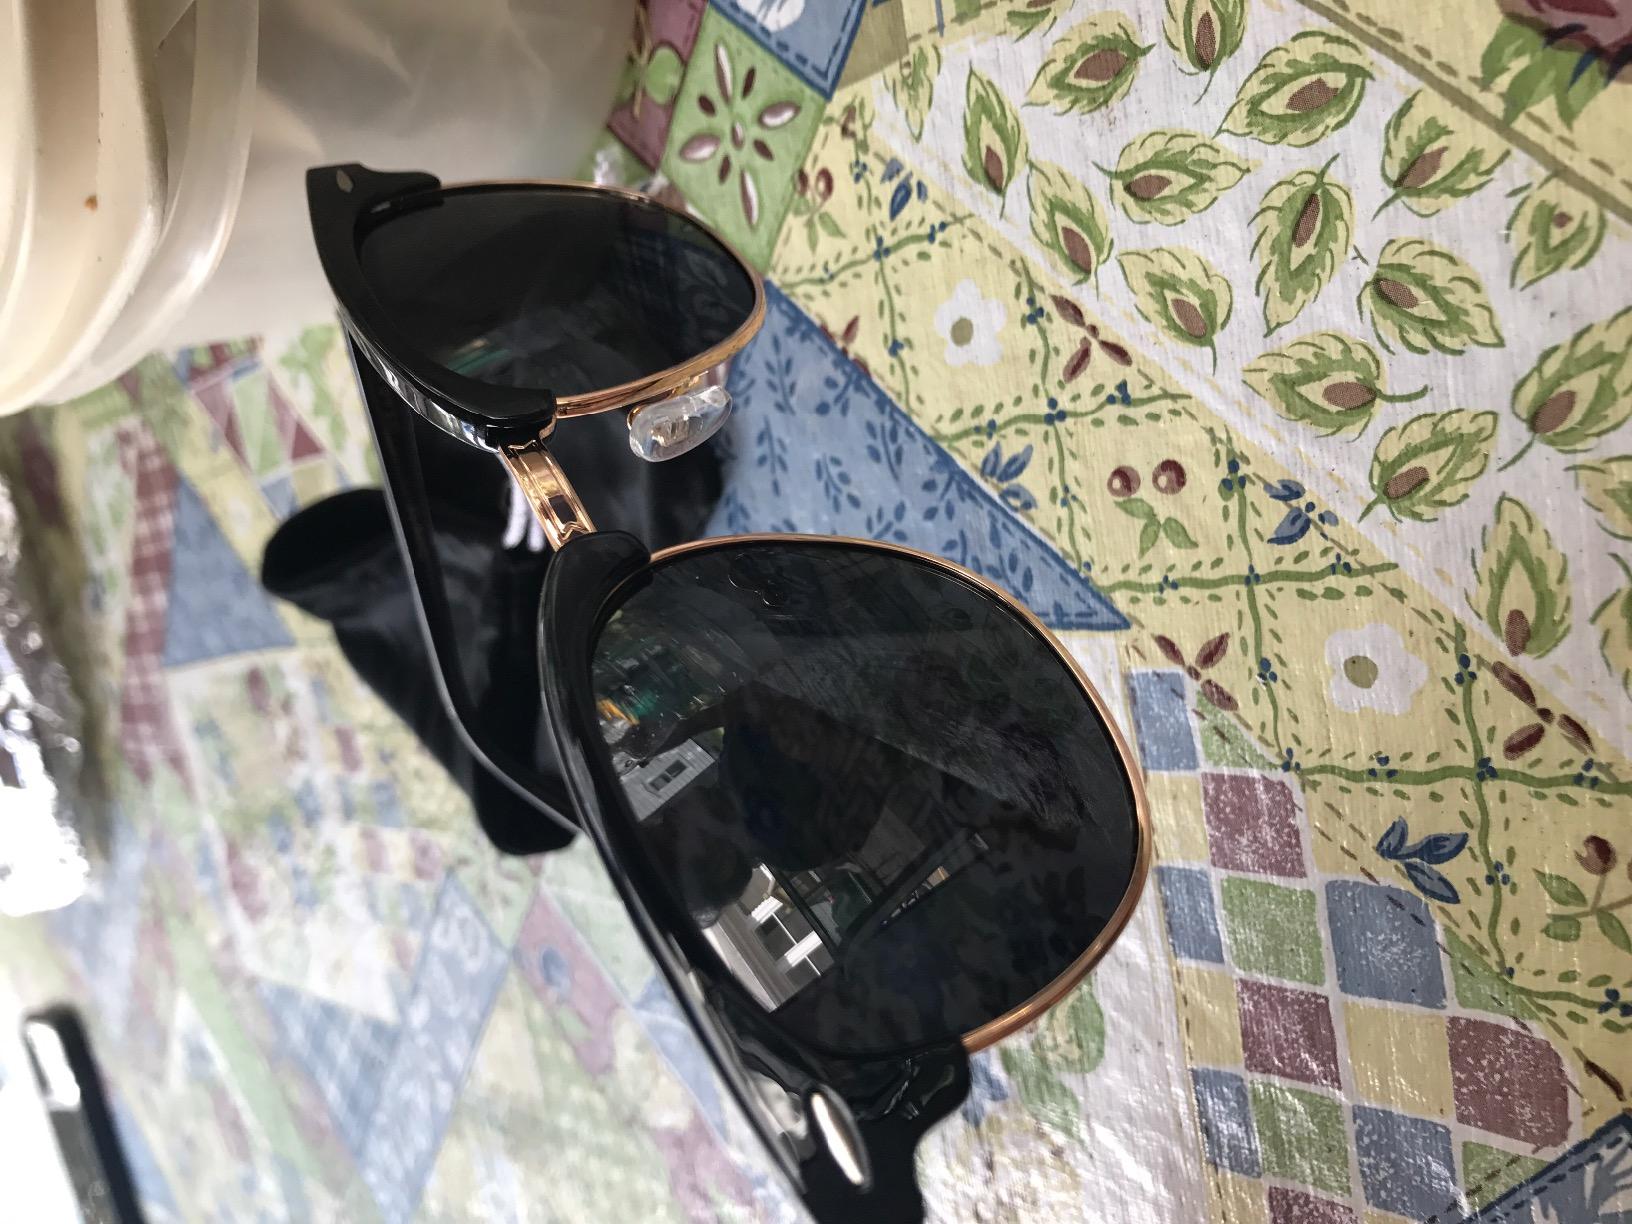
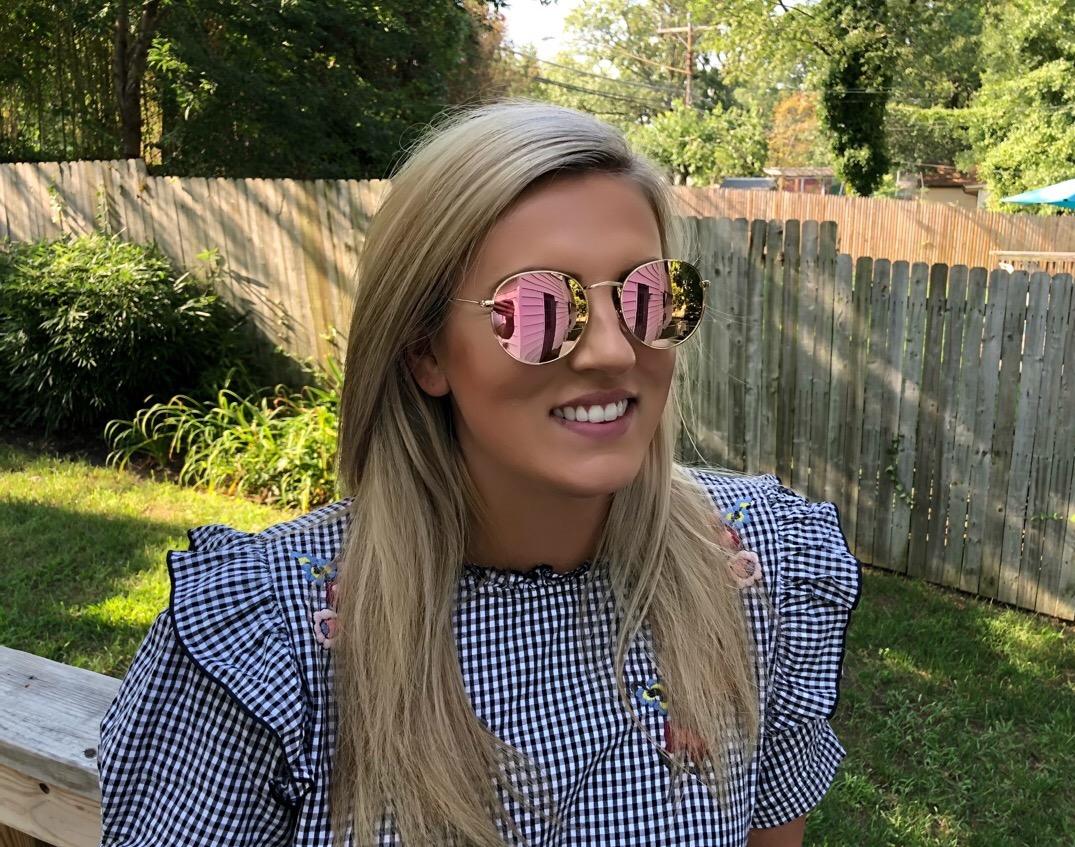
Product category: accessories_sunglasses
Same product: no